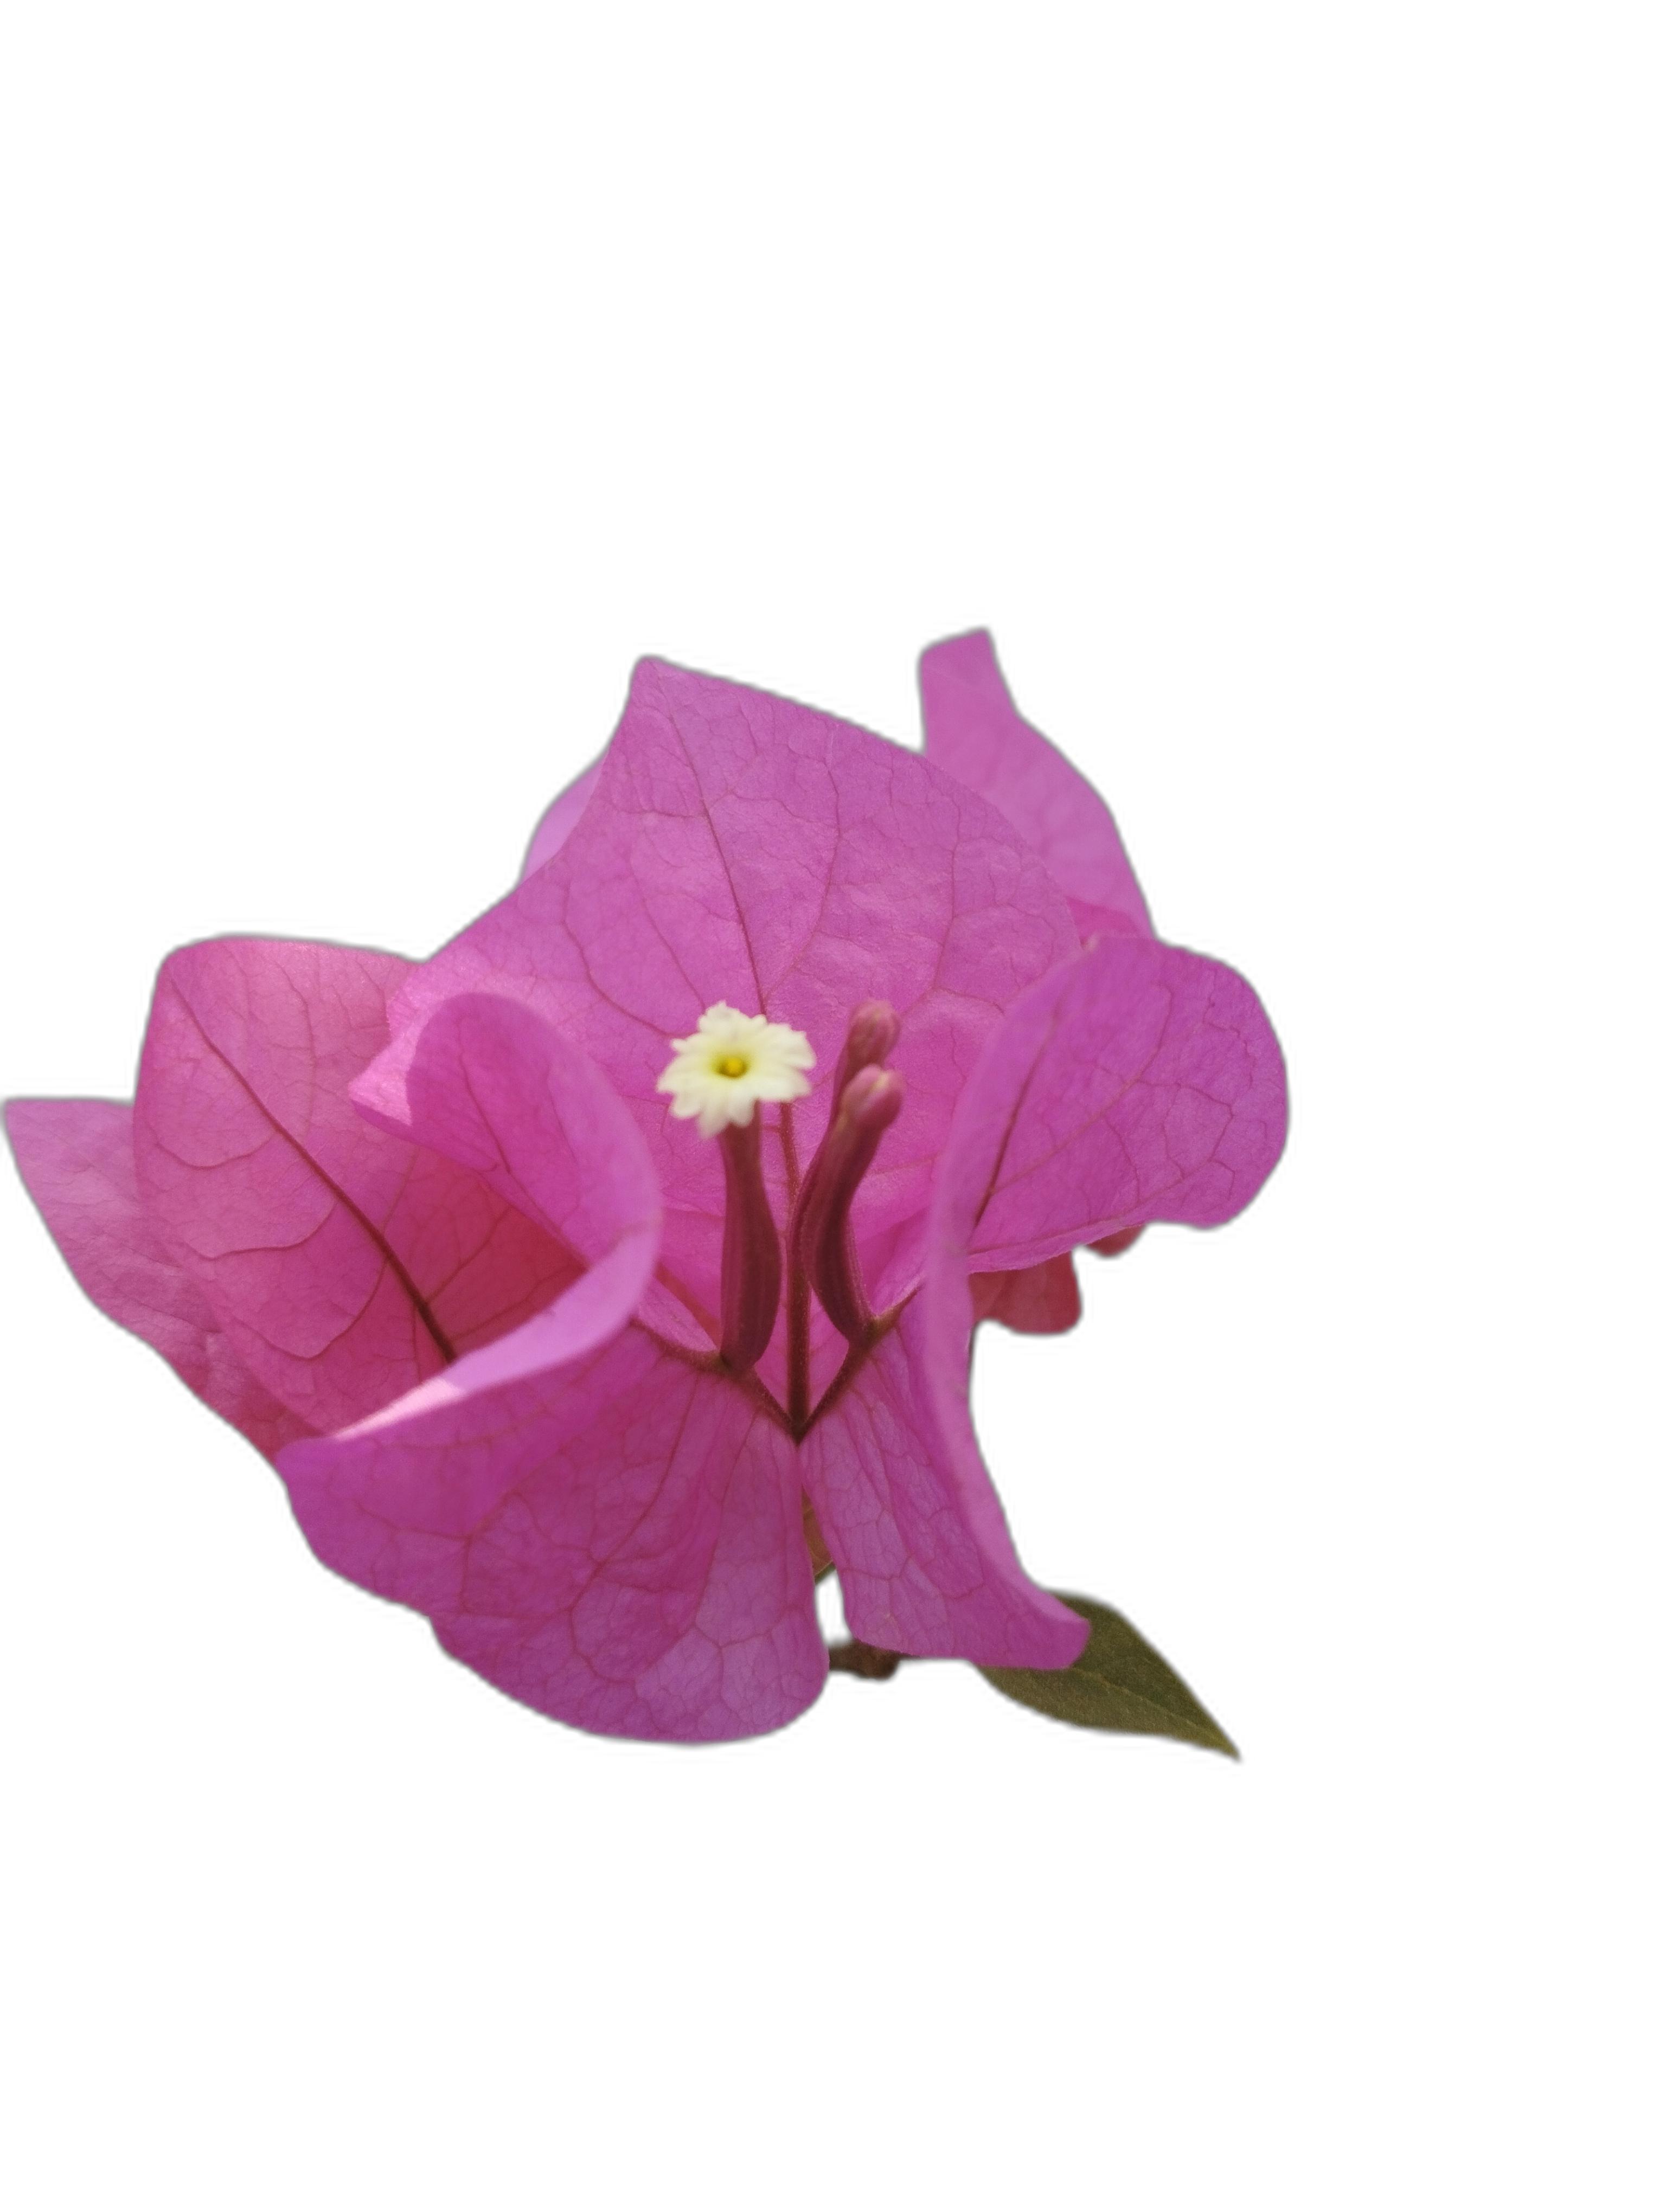
Label: Bougainvillea